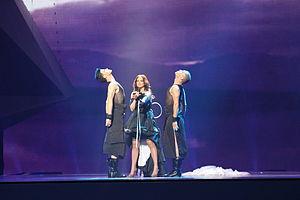
La Croatie a participé au Concours Eurovision de la chanson 2012 et a sélectionné son artiste et sa chanson via une sélection interne, organisée par le diffuseur croate HRT.
La Croatie participe au Concours Eurovision de la chanson, depuis sa trente-huitième édition, en 1993, et ne l’a encore jamais remporté.